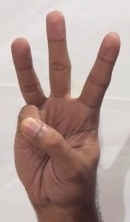
ASL sign: 6